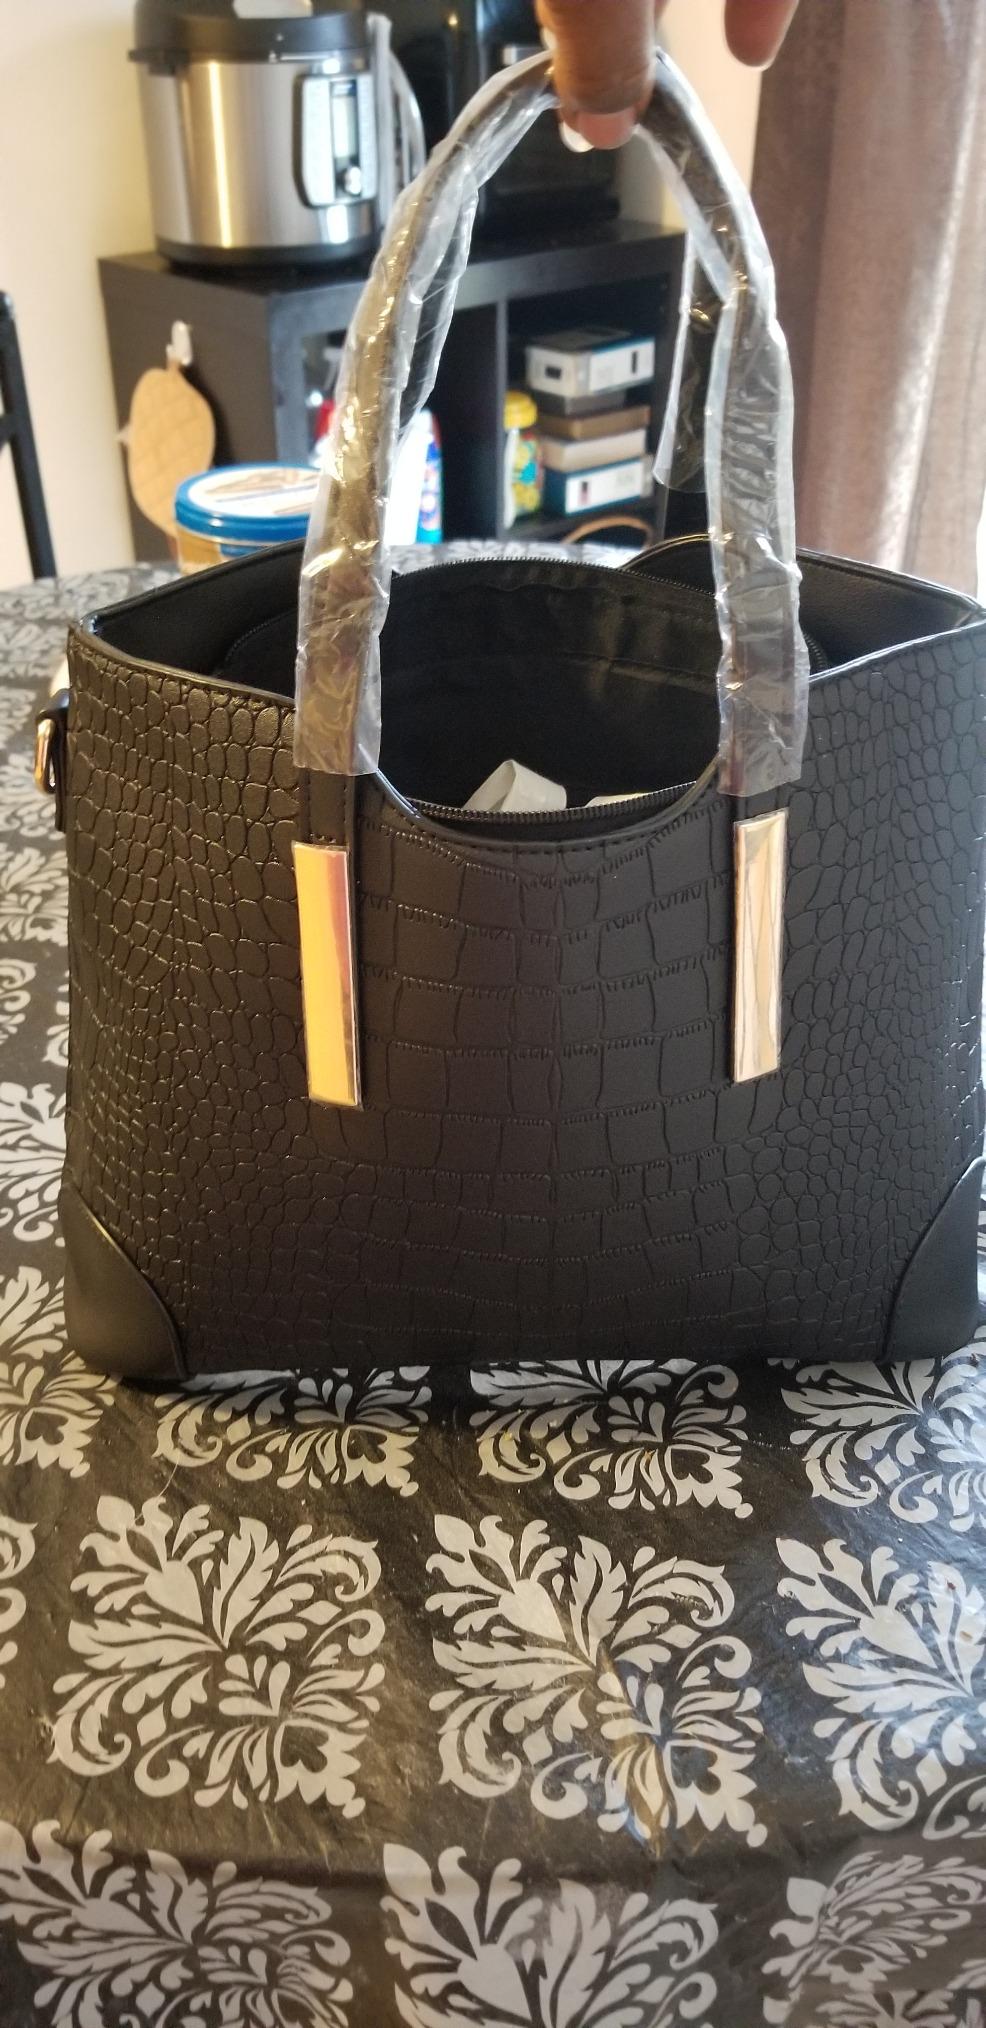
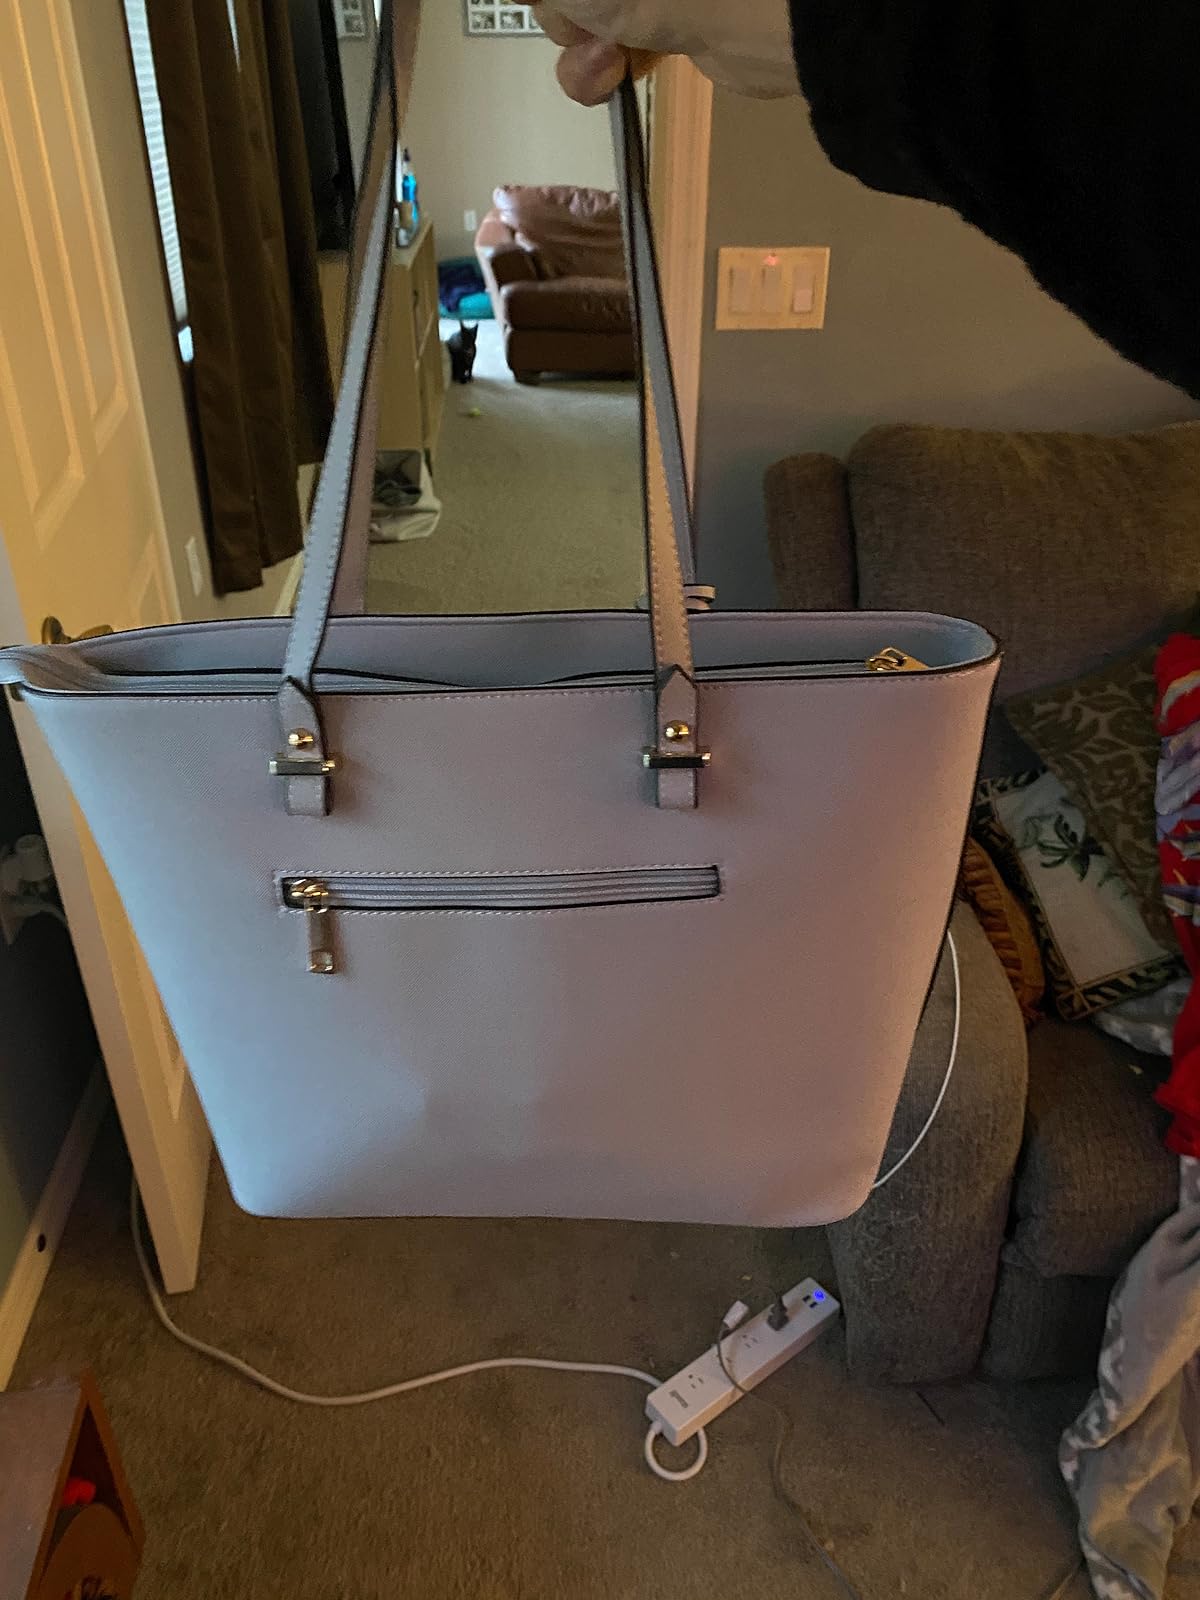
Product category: accessories_handbag
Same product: no